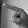
ASL letter: P